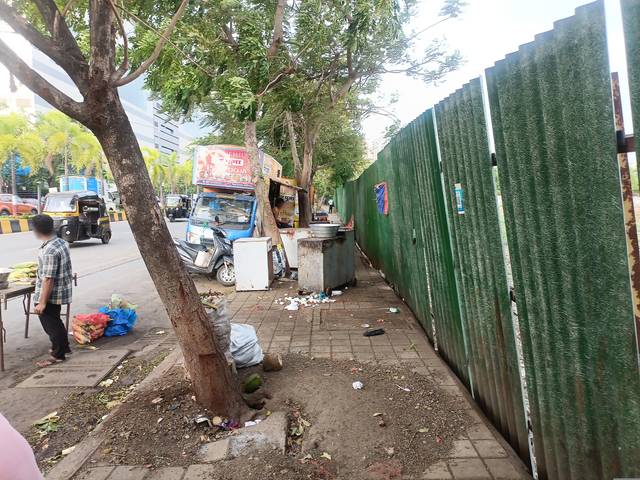
Region: India
Coordinates: 19.184, 72.833